National Christmas Tree (United States)

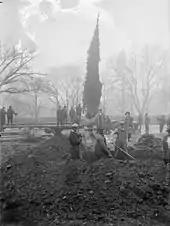
Planting the National Community Christmas Tree (December 17, 1924)

The idea of a decorated, outdoor national Christmas tree originated with Frederick Morris Feiker. Feiker was a highly educated engineer who had been a technical journalist for General Electric from 1906 to 1907 and editor of "Electrical World" and "Electrical Merchandising" from 1915 to 1921.